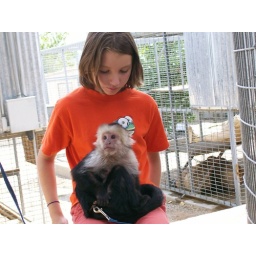
Terra, the cute capuchin monkey (Played in Pirate's Of The Caribbean I)